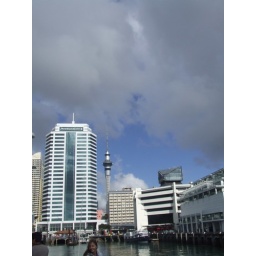
Leaving the harbour to begin the trip...Pricewater house building in the background..